2009 USS Port Royal grounding

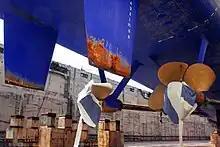
"Port Royal" in drydock for repairs following the grounding showing damage to the ship's propellers

As of the end of July 2009, most of the repairs to the ship had been completed. Structural problems occurred in rebuilding the sonar dome, the area of the ship most heavily damaged in the grounding. Also, the struts that support the propulsion shafts were found to be out of alignment by a small but critical amount. The repairs were expected to be completed in September and the ship was expected to return to operation in October. The ship deployed for the first time since the grounding in June 2011. The cruiser departed on an eight-month deployment to the Western Pacific and Middle-East.